Nissan Altima

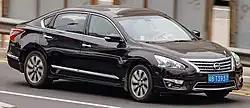
Nissan Teana VIP (China, pre-facelift)

The Altima Hybrid was Nissan's first hybrid car, first introduced in February 2007 and discontinued in 2011 for the 2011 model year. In the U.S. it was only available in 10 states that followed California's strict energy laws (California, Oregon, Connecticut, Maine, Maryland, Massachusetts, New Jersey, New York, Rhode Island, and Vermont), and was also available in Canada. Its hybrid-drive system was licensed from Toyota's hybrid technology; the company asserted that subsequent hybrid models would be based on hybrid technology developed in-house. Up to 40,000 per year were to be built at Nissan's Smyrna plant. The Altima Hybrid was also used as a regular taxi vehicle and as a police cruiser with the New York City Police Department until it was discontinued.